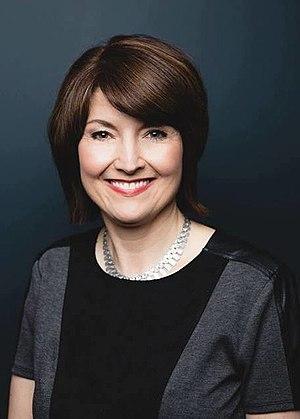
Cathy Anne McMorris Rodgers, née le 22 mai 1969 à Salem, est une femme politique américaine, représentante républicaine de l'État de Washington à la Chambre des représentants des États-Unis depuis 2005.